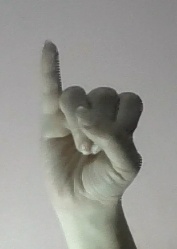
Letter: meem